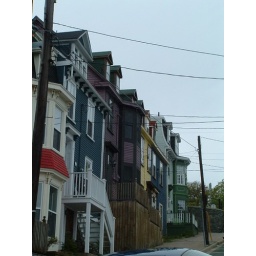
a row of wooden painted houses in St Johns, Newfoundland